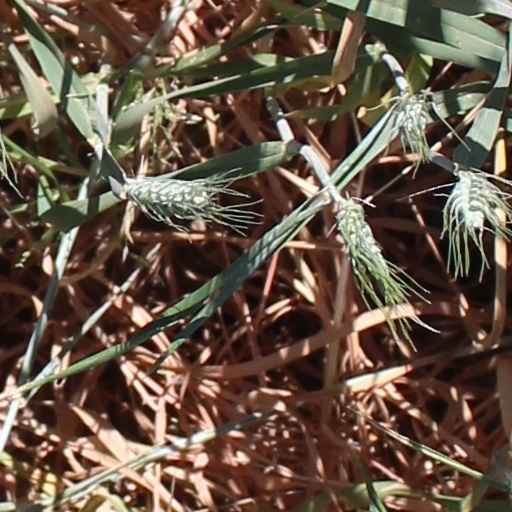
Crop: wheat